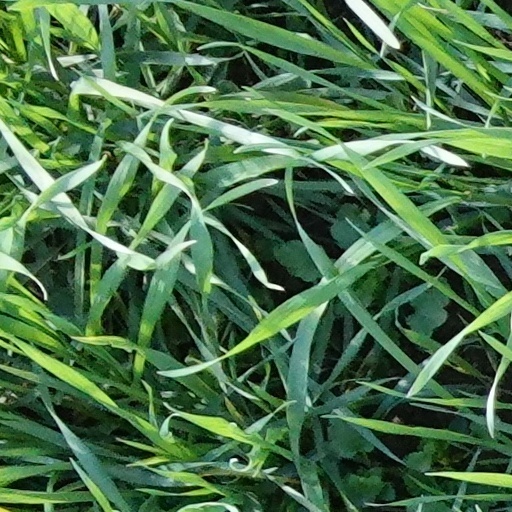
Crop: wheat